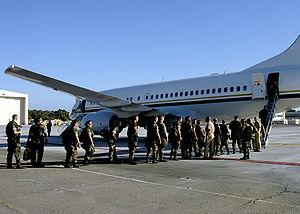
Ceci est la liste des aéronefs qui sont utilisés en 2013 dans les forces armées des États-Unis. La liste est d’abord découpée en fonction des branches de l’armée américaine puis en fonction du type d’appareil. Plusieurs interventions sur l'article n'ont pas tenu compte de la date.